Christmas and holiday season

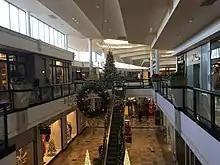
The King of Prussia mall in King of Prussia, Pennsylvania, decorated during the Christmas season

In the United States, the holiday season is a particularly important time for retail shopping, with shoppers spending more than $600 billion during the 2013 holiday season, averaging about $767 per person. During the 2014 holiday shopping season, retail sales in the United States increased to a total of over $616 billion, and in 2015, retail sales in the United States increased to a total of over $630 billion, up from 2014's $616 billion. The average US holiday shopper spent on average $805. More than half of it was spent on family shopping.